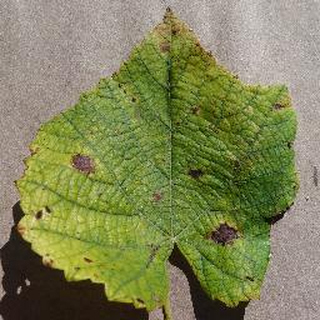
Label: grape_leaf_blight